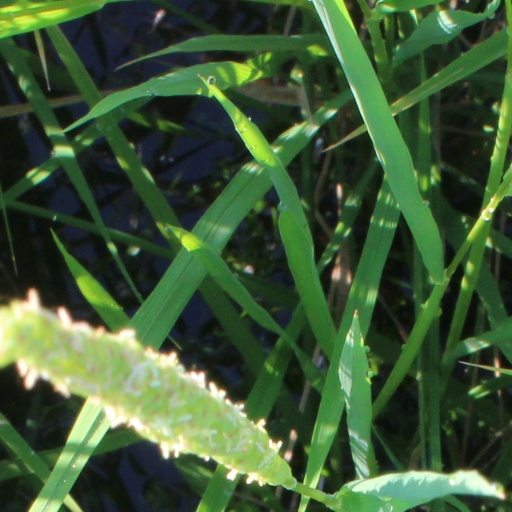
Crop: rice